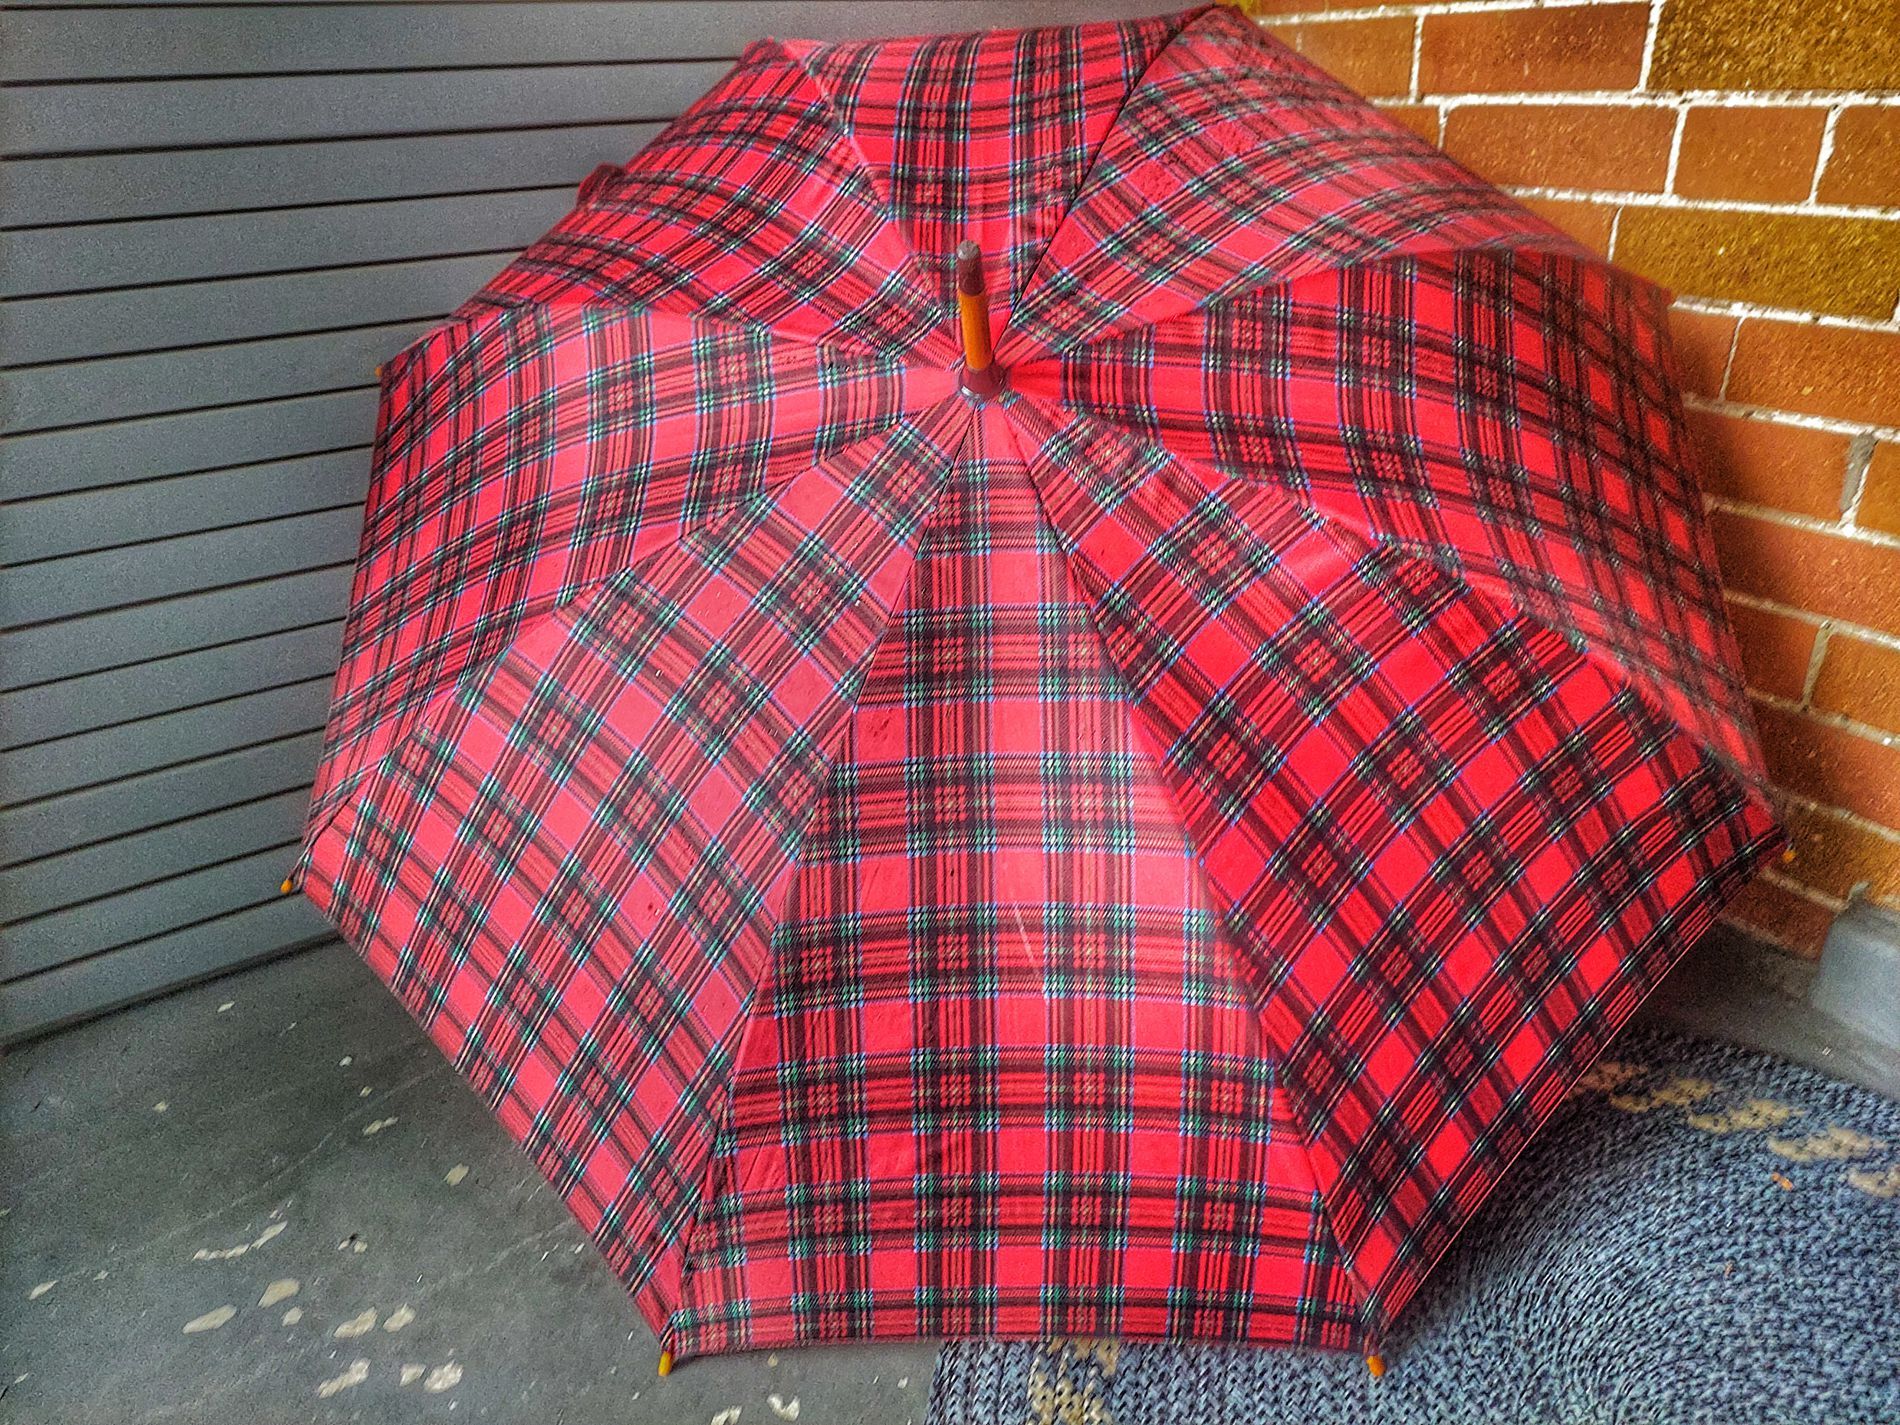
A Red Umbrella By The Wall
A red Umbrella placed upside down on a wall. The umbrella has a classic design with black, white, and green lines crossing on the red color. on the ground below it, there is smooth concrete ground and a round blue carpet or matting on the left side.
An eye level to a slightly high angle shot, It shows the entire umbrella  clearly visible within the frame, showing its shape and details, the shot is lit with probably natural daylight that gives a clear view of the details and the warm palette colors which gives the overall scene a warm feel.
Labels: Canopy, Umbrella, Clothing, Shirt, Architecture, Building, House, Housing, Patio, Patio Umbrella, Tartan, Wall, Ground, Carpet